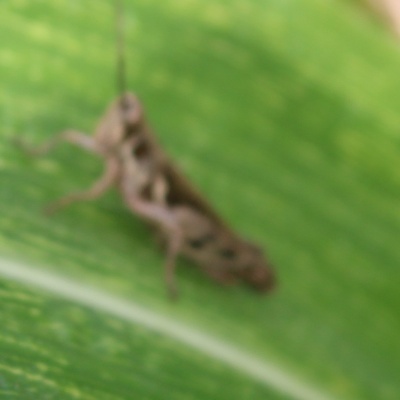
Crop: Maize
Condition: grasshoper